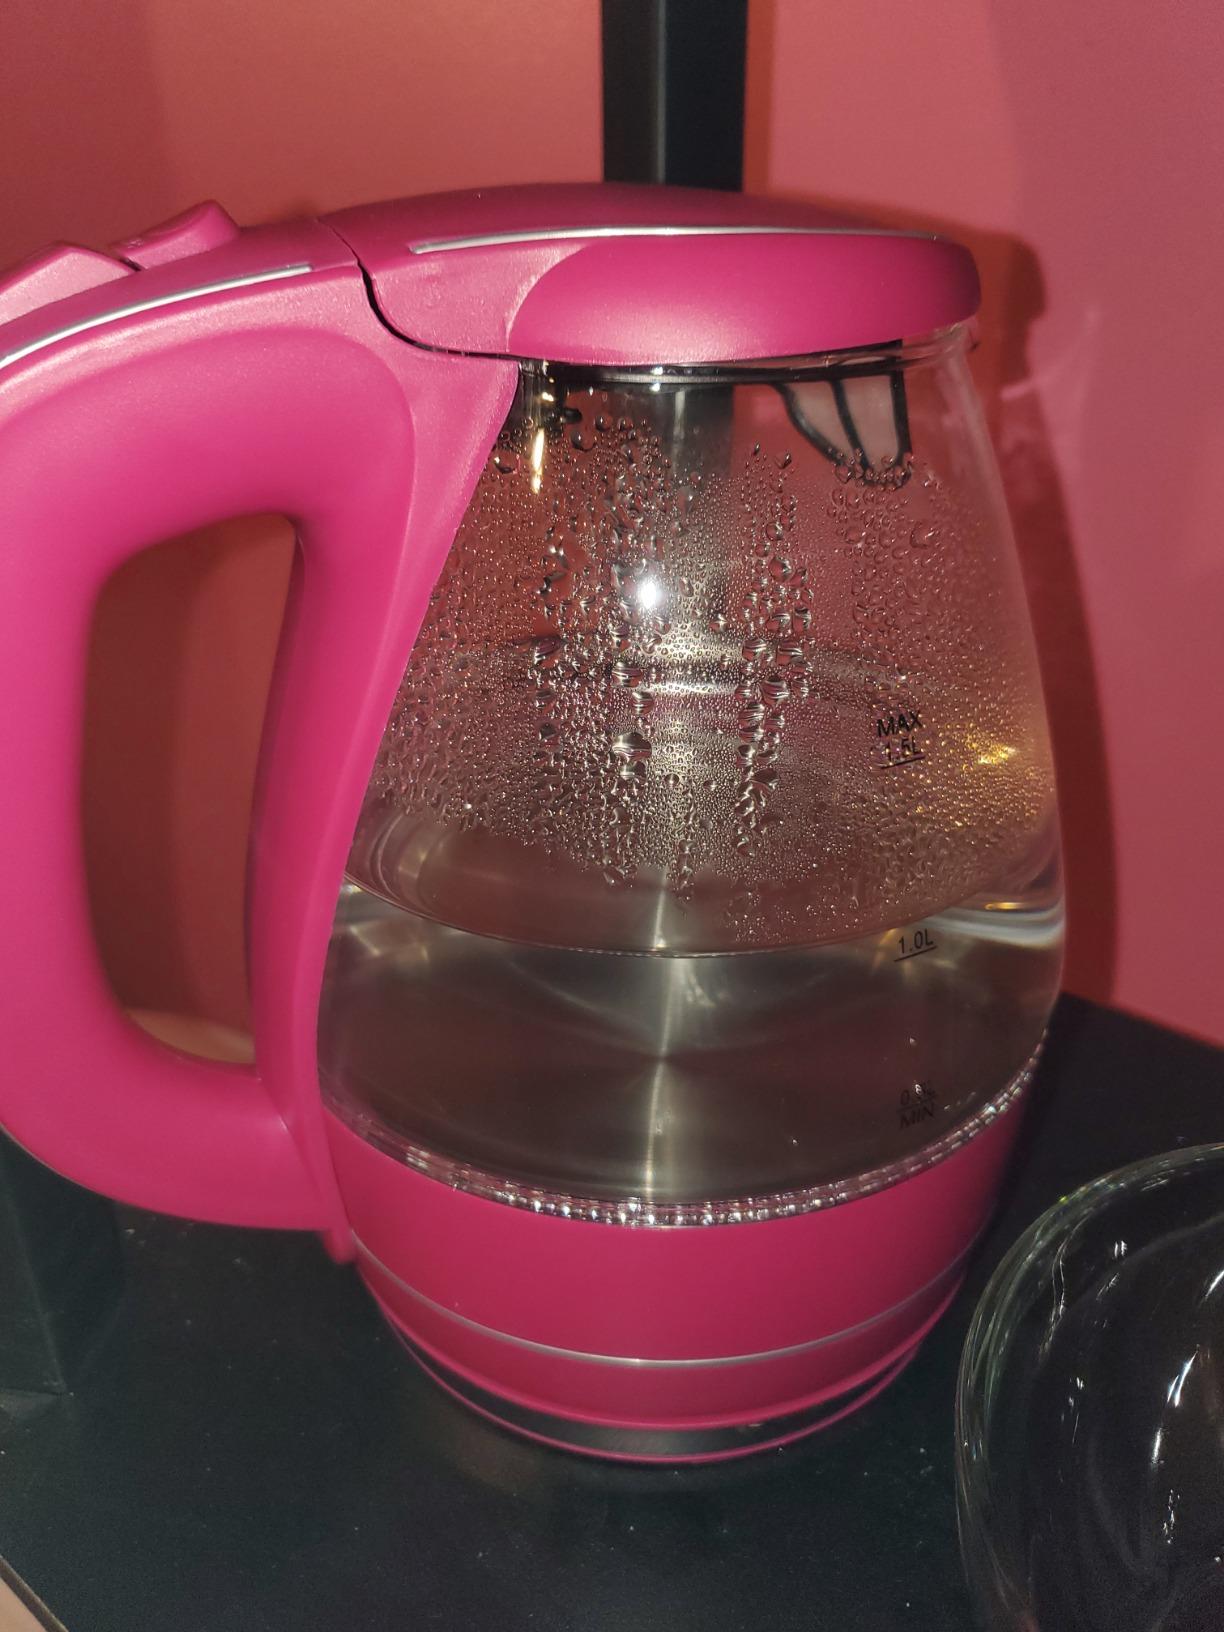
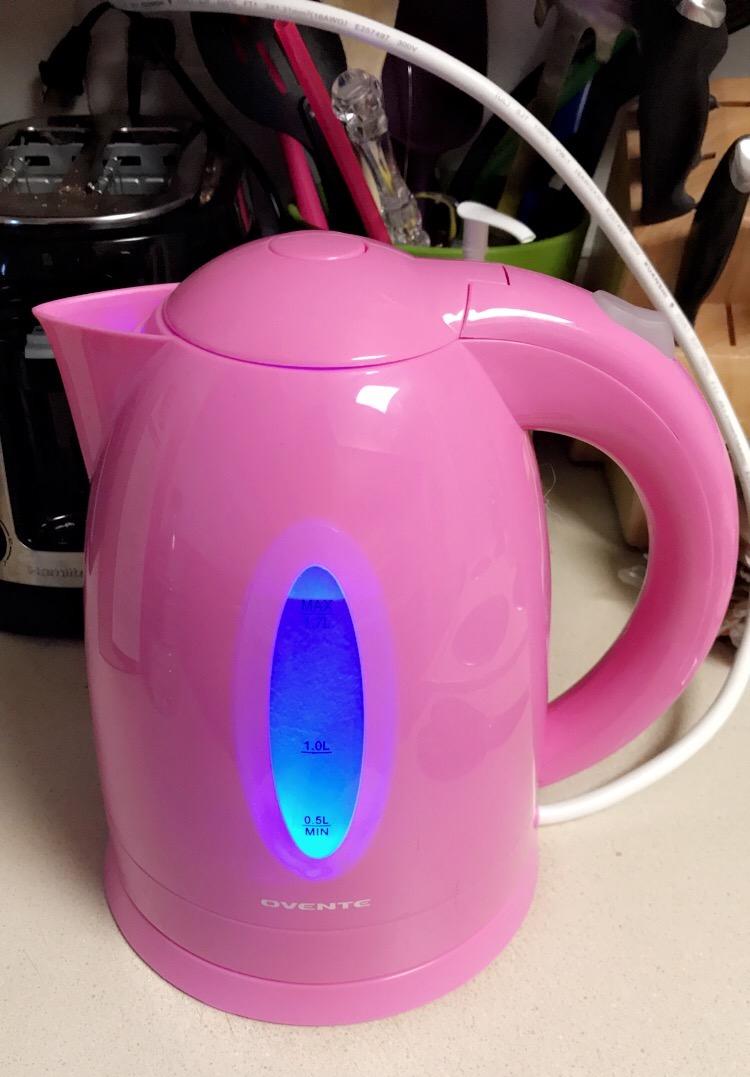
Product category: items_kettle
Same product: no